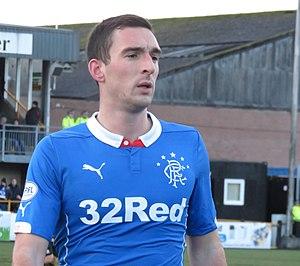
Lee Wallace, né le 1ᵉʳ août 1987 à Édimbourg, est un footballeur écossais.